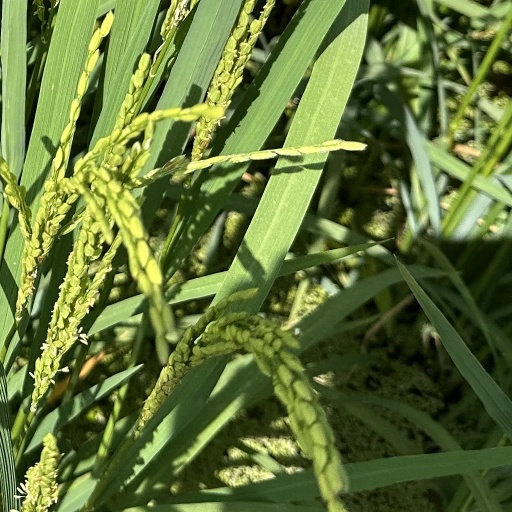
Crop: rice